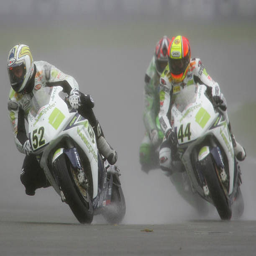
motorcycle racer in action leads athlete during race one .